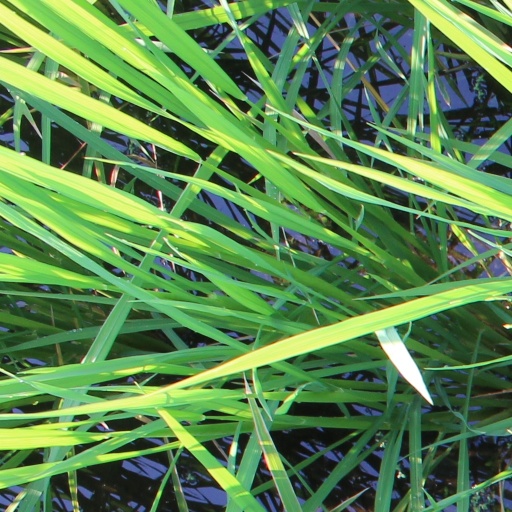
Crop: rice